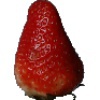
Label: Strawberry 1